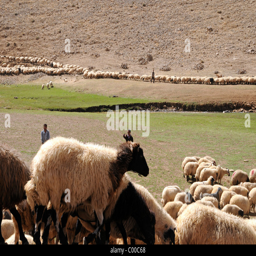
nomadic shepherds and their flocks of sheep in the mountains in the region of southeast